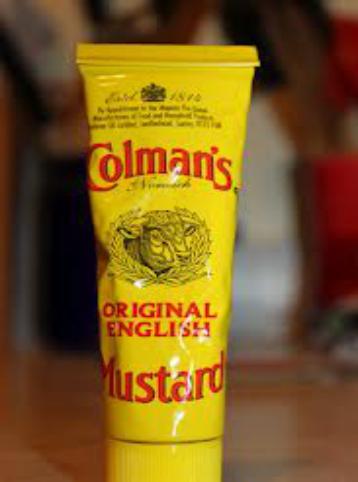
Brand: Colman's
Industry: Food